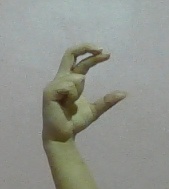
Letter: thal